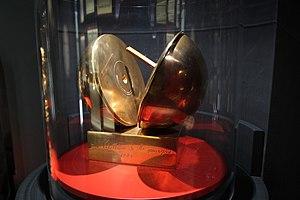
Le Musée Raymond Devos est situé à Saint-Rémy-lès-Chevreus dans les Yvelines en France.
La 1ʳᵉ cérémonie des Victoires de la musique a lieu le 23 novembre 1985 au Moulin-Rouge. Elle est retransmise sur Antenne 2.